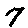
Label: 7